Robert McLachlan (cyclist)

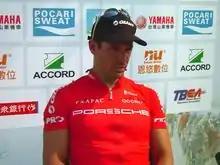
McLachlan at the 2007 Tour of Taiwan

Robert McLachlan (born 17 April 1971) is a professional road bicycle racer from Australia. The 1992 Olympian now rides for the Drapac Porsche Development Program and a two-time series champion of the UCI Oceania Tour. He was an Australian Institute of Sport scholarship holder.